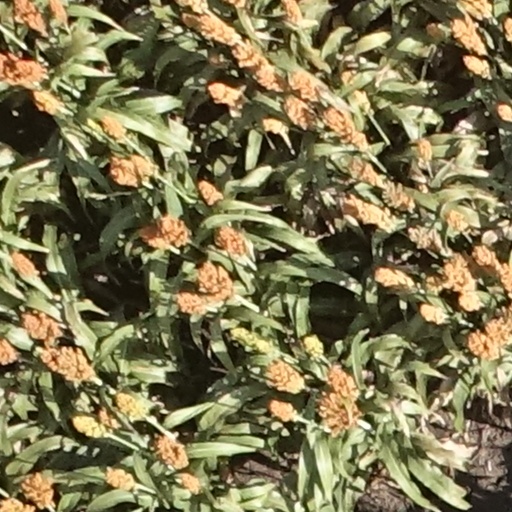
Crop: sorghum